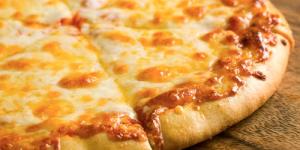
pizza de queso